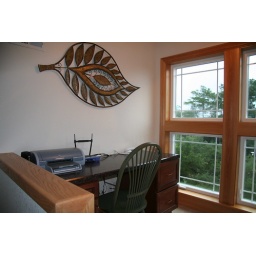
The office nook has a printer and internet router. The windows face east and overlook the live oaks in the front yard.